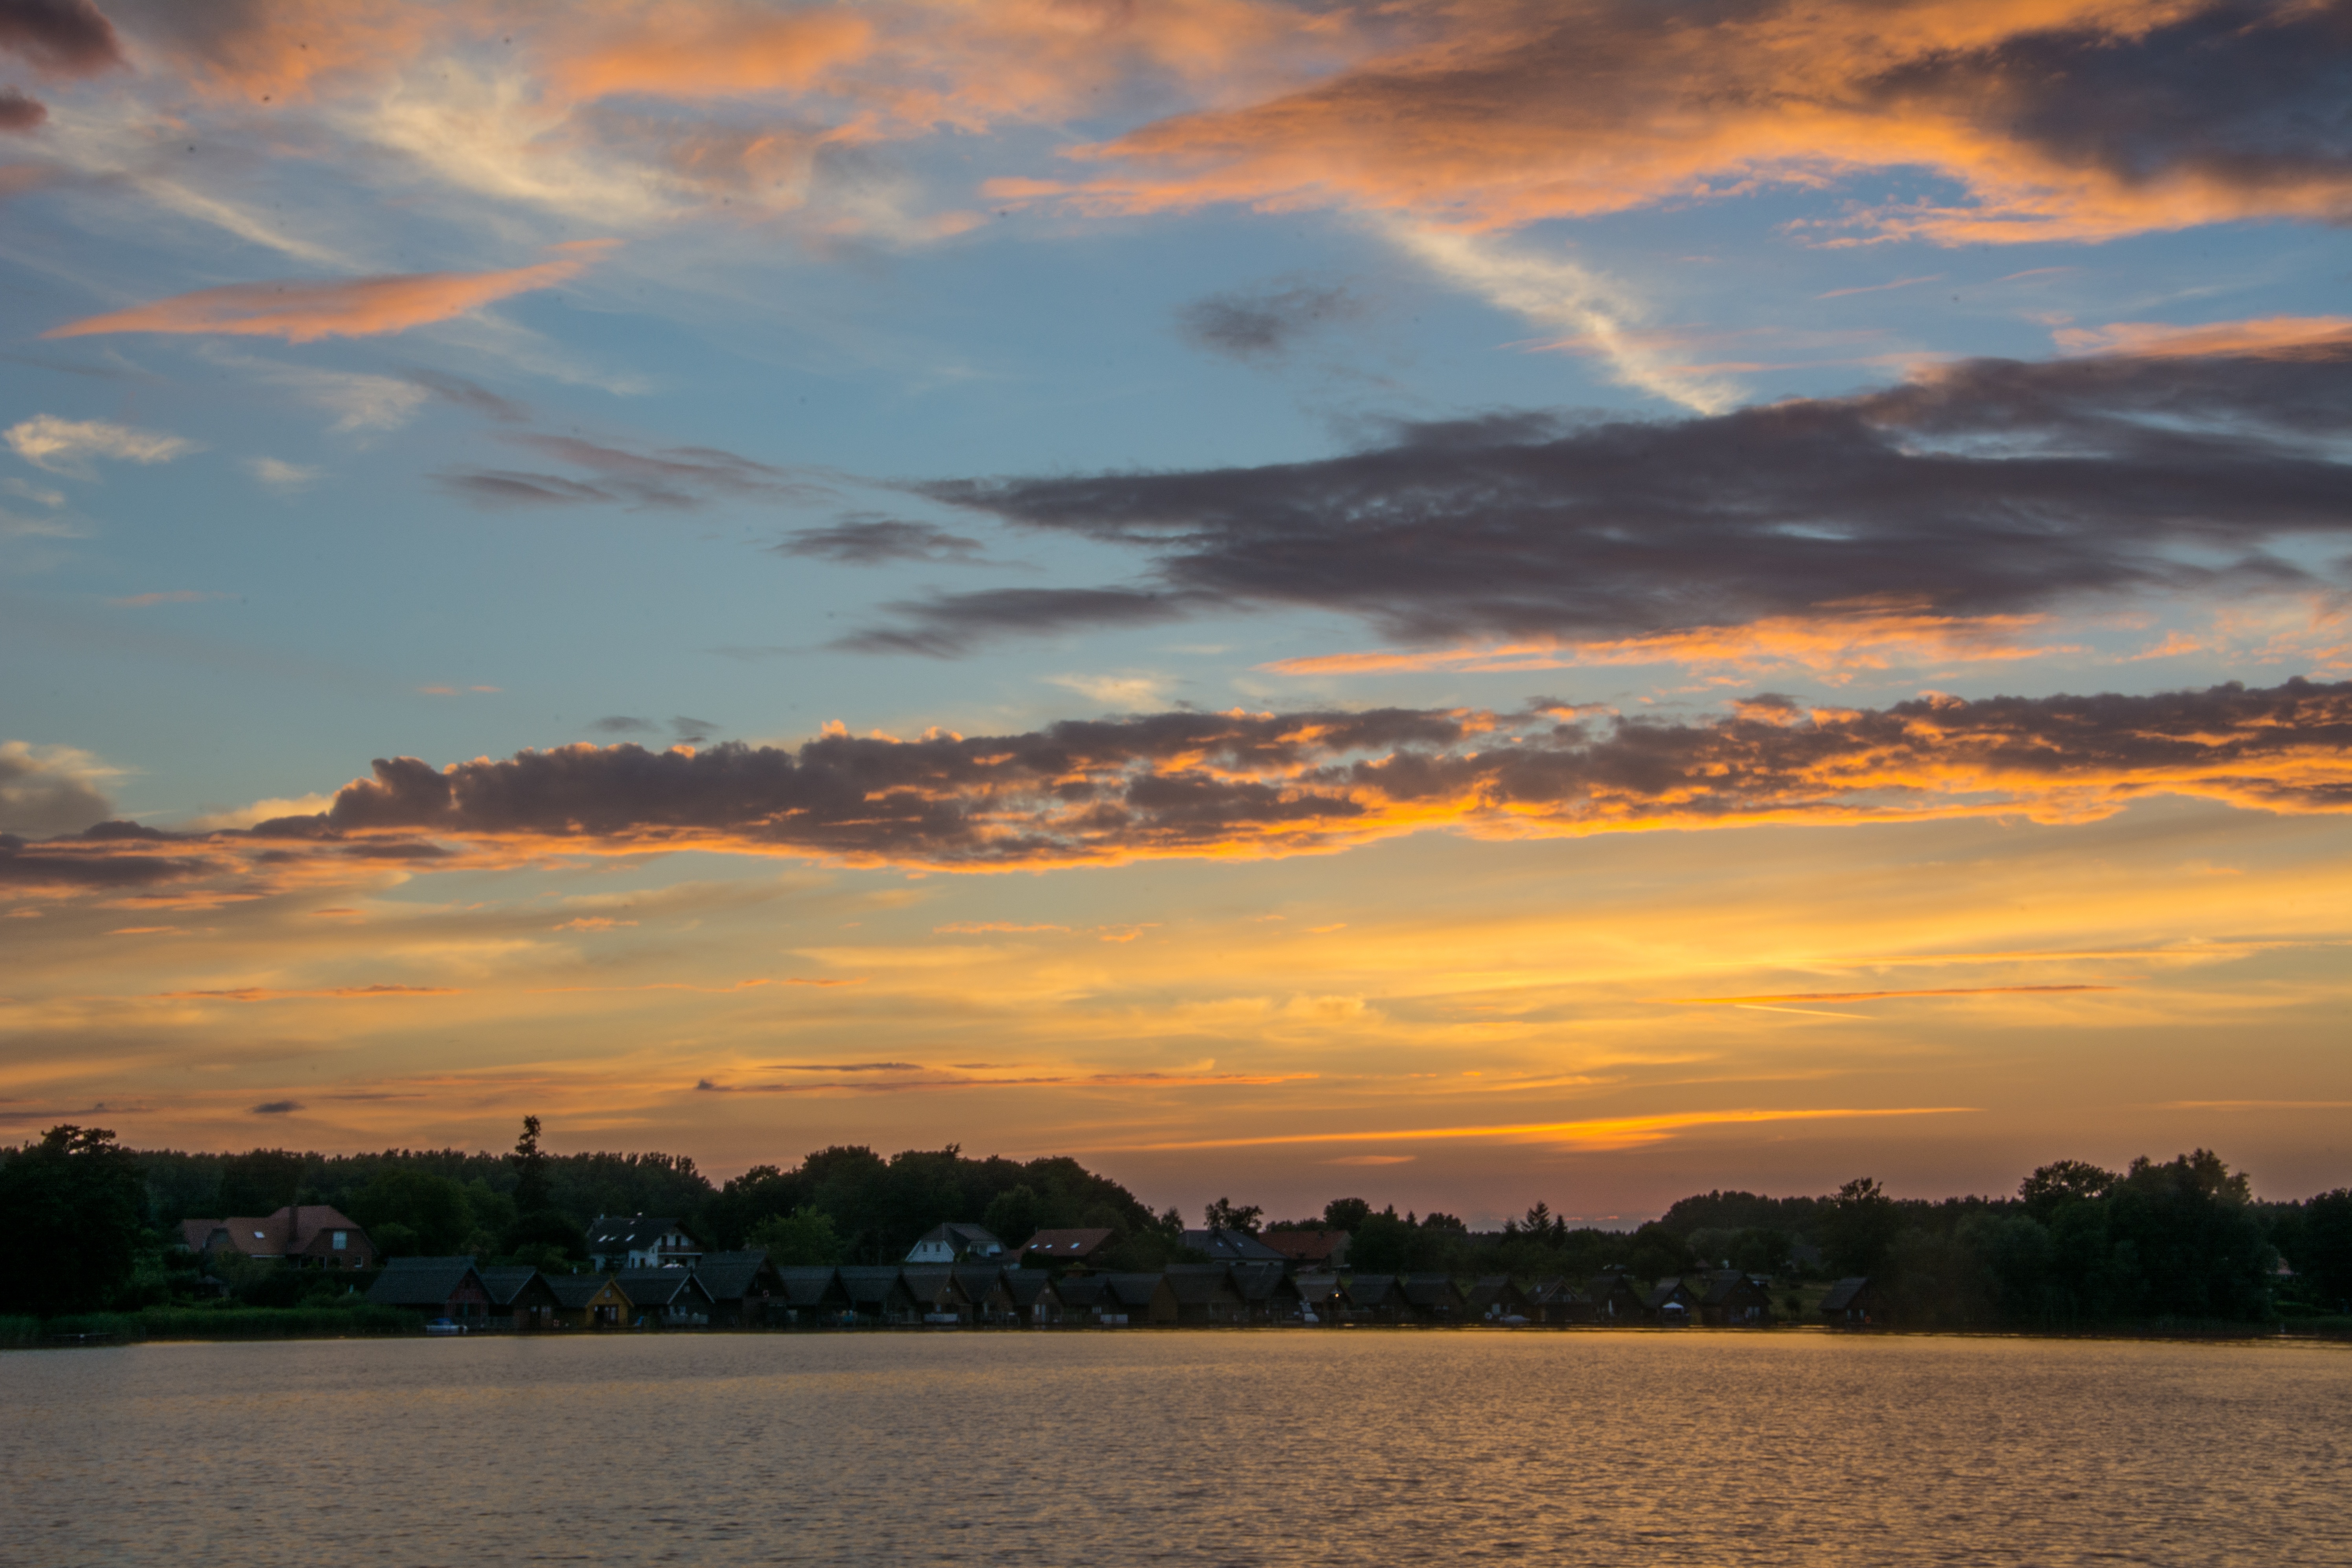
sea, horizon, cloud, sky, sun, sunrise, sunset, sunlight, morning, lake, dawn, river, dusk, evening, reflection, romantic, clouds, mood, abendstimmung, atmospheric, afterglow, evening sky, meteorological phenomenon, red sky at morning